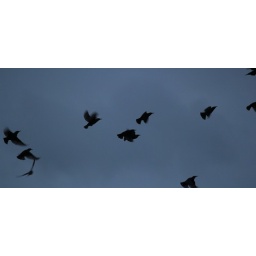
These birds were scared away as a buzzard was flying near